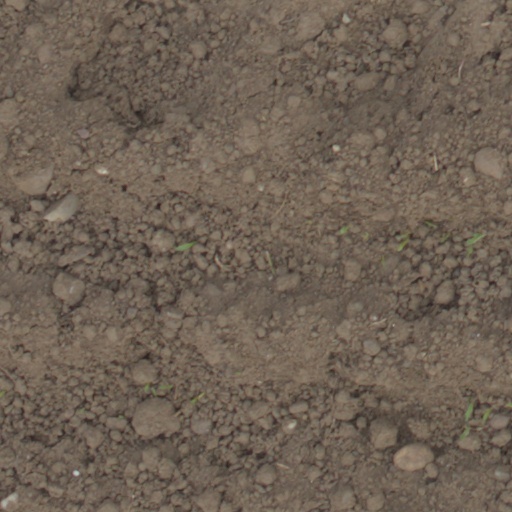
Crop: wheat